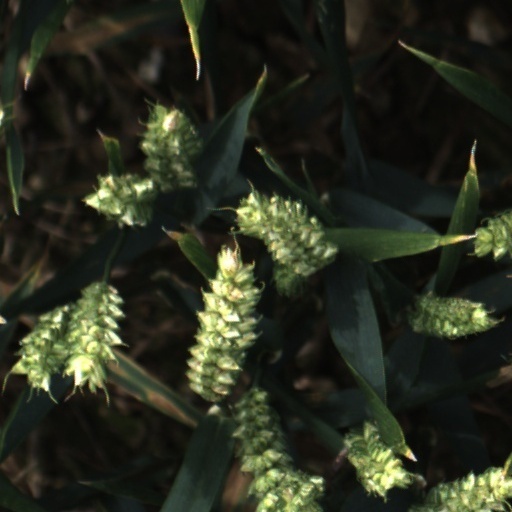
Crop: wheat